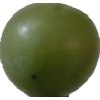
Label: grape